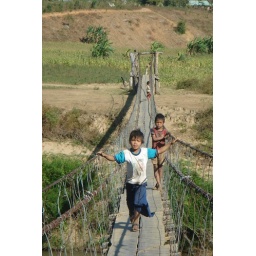
Children chase each other and myself across a wooden bridge in central Vietnam.